Émile Maupas

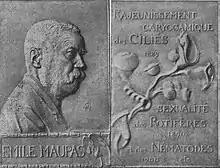
A commemorative medallion made in 1913

François Émile Maupas (2 July 1842 in Vaudry – 18 October 1916 in Algiers) was a French librarian, protozoologist, cytologist, and botanist. Maupas contributed to ideas on the life cycle and reproduction of the ciliates. He founded the idea, known as the Maupasian life cycle, that some protists had a definite death following sexual reproduction, contrary to contemporary ideas on protists being immortal. He also identified the existence of mating types in ciliates. He developed culture techniques for a number of organisms and described the nematode "Caenorhabditis elegans," which has since become a widely used model organism in biological studies.